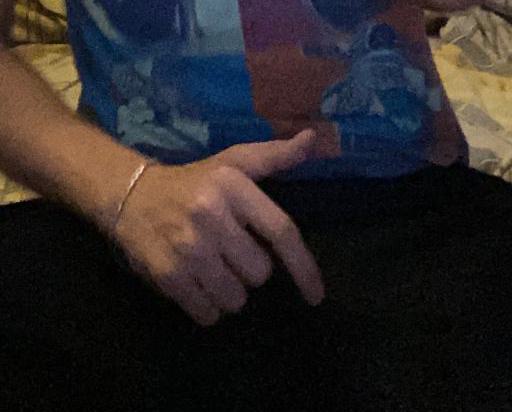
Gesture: no_gesture